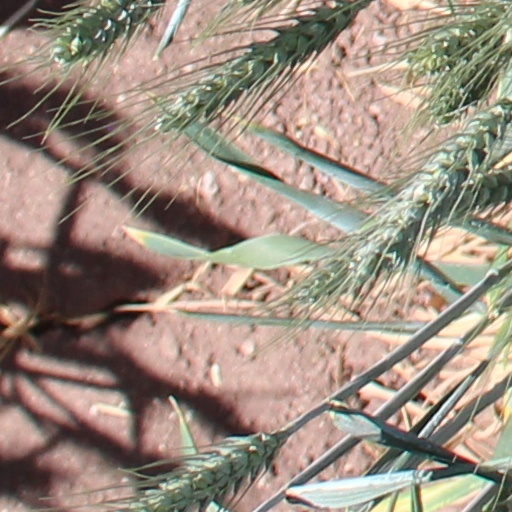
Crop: wheat